Johann Georg Neumann

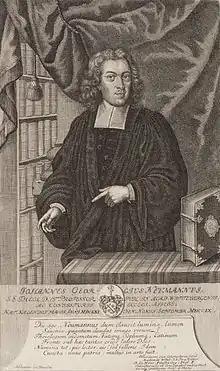
Portrait by Moritz Bodenehr

Johann Georg Neumann (1661–1709) was a German Lutheran theologian and church historian.